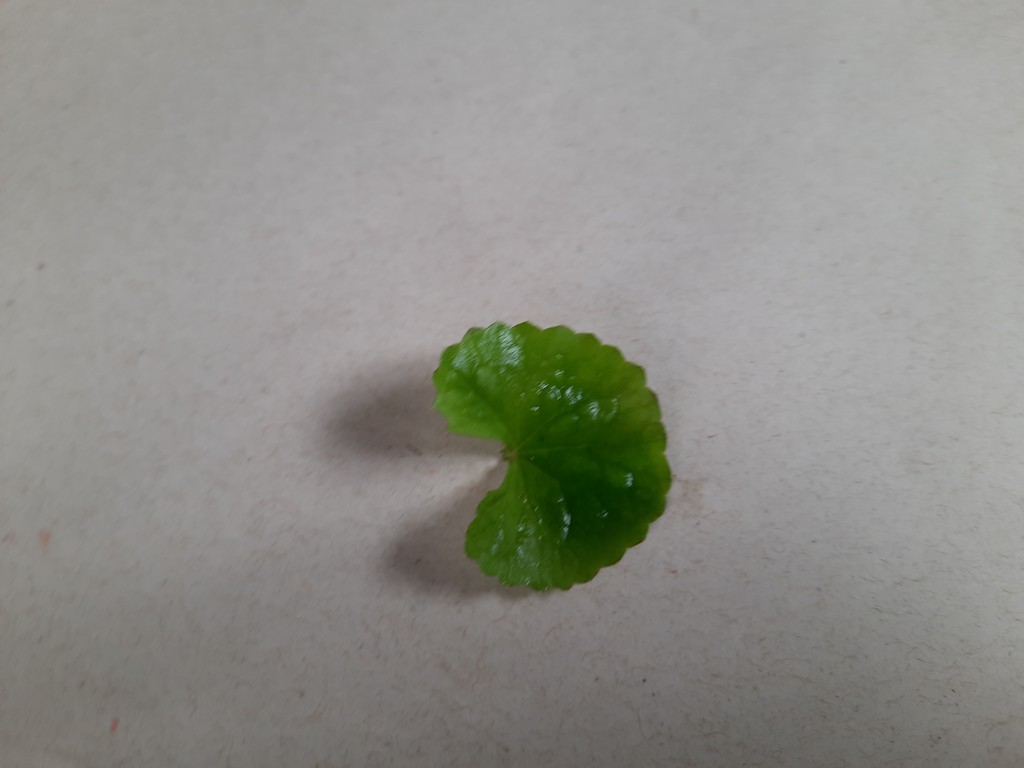
Label: Healthy